John Kerr (Ohio politician)

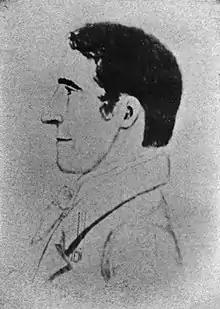

John Kerr (1778–1823) was an Irish-born mayor of Columbus, Ohio in the United States. He was the second mayor of the capital city and served Columbus for over two terms. His successor was Eli C. King. He was buried in the North Graveyard.